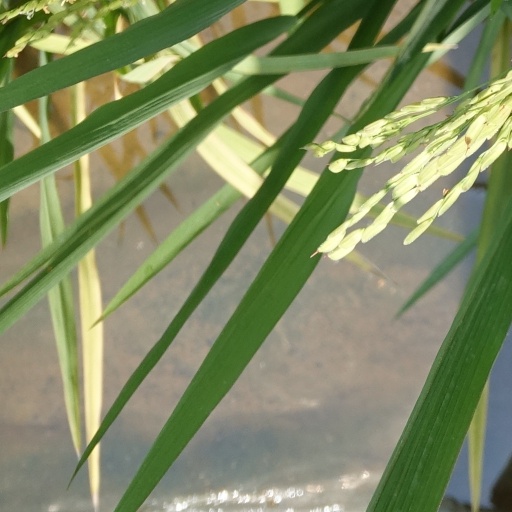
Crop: rice